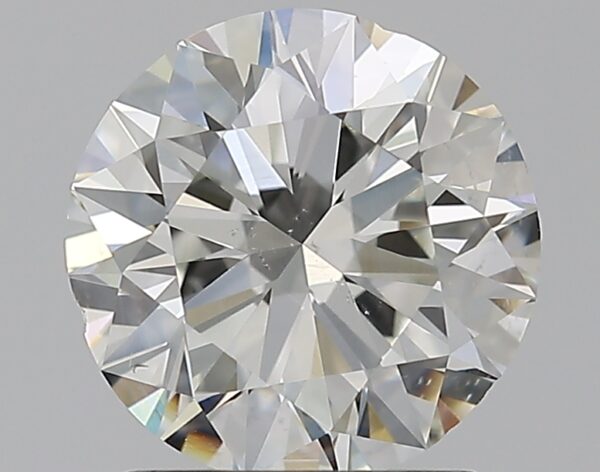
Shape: round
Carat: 1.5
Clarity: SI1
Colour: H
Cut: EX
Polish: EX
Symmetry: VG
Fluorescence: F
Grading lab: GIA
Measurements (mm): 7.22 x 7.32 x 4.55